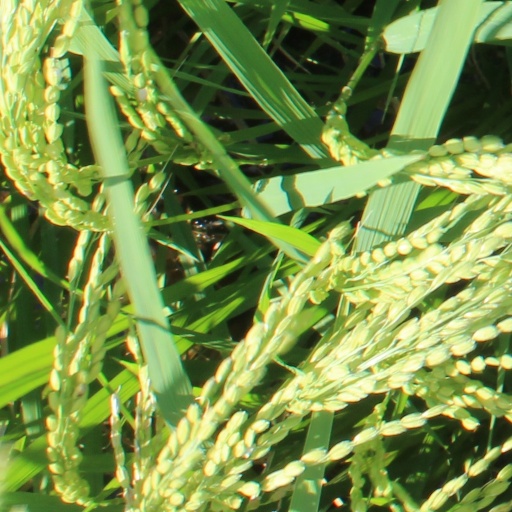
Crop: rice